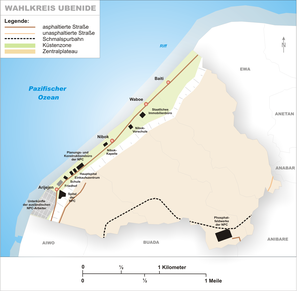
Ubenide est une des huit circonscriptions électorales de Nauru. C'est la seule circonscription électorale de Nauru à ne pas porter le nom d'un des districts.